Peter Badcoe

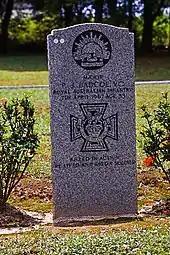
Badcoe's grave in the Terendak Garrison Cemetery

Badcoe was born Peter John Badcock on 11 January 1934 in the Adelaide suburb of Malvern, South Australia. His father was Leslie Allen Badcock, a public servant, and his mother was Gladys Mary Ann May Overton. He was educated at Adelaide Technical High School, before gaining employment as a clerk with the South Australian Public Service in 1950. Despite his father's opposition, Badcock held ambitions to join the Australian Army; and enlisted in the Regular Army on 10 June 1950.